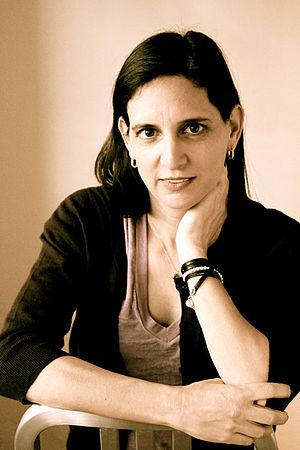
Les femmes ont eu une place importante dans le développement de l'informatique. Elles ont façonné l'évolution des technologies de l'information. Elles sont les premières programmeuses des débuts du XXᵉ siècle et ont apporté des contributions majeures à cette industrie. Avec le changement des technologies et des pratiques, le rôle des femmes en tant que programmeuses se modifie et l'histoire officielle de l'informatique tend à faire disparaître leur rôle et leurs innovations dans ce domaine.